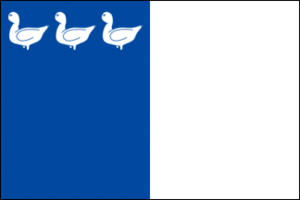
Drapeau de la ville belge de Thuin